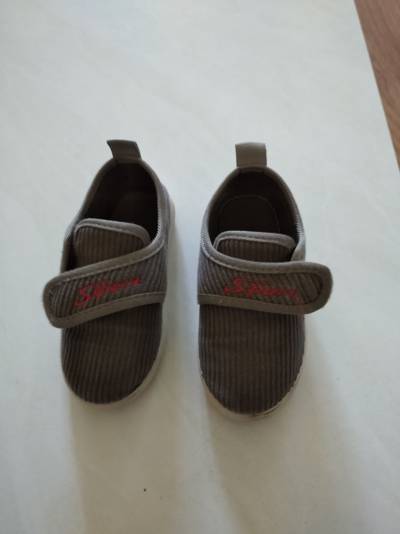
Waste category: shoes